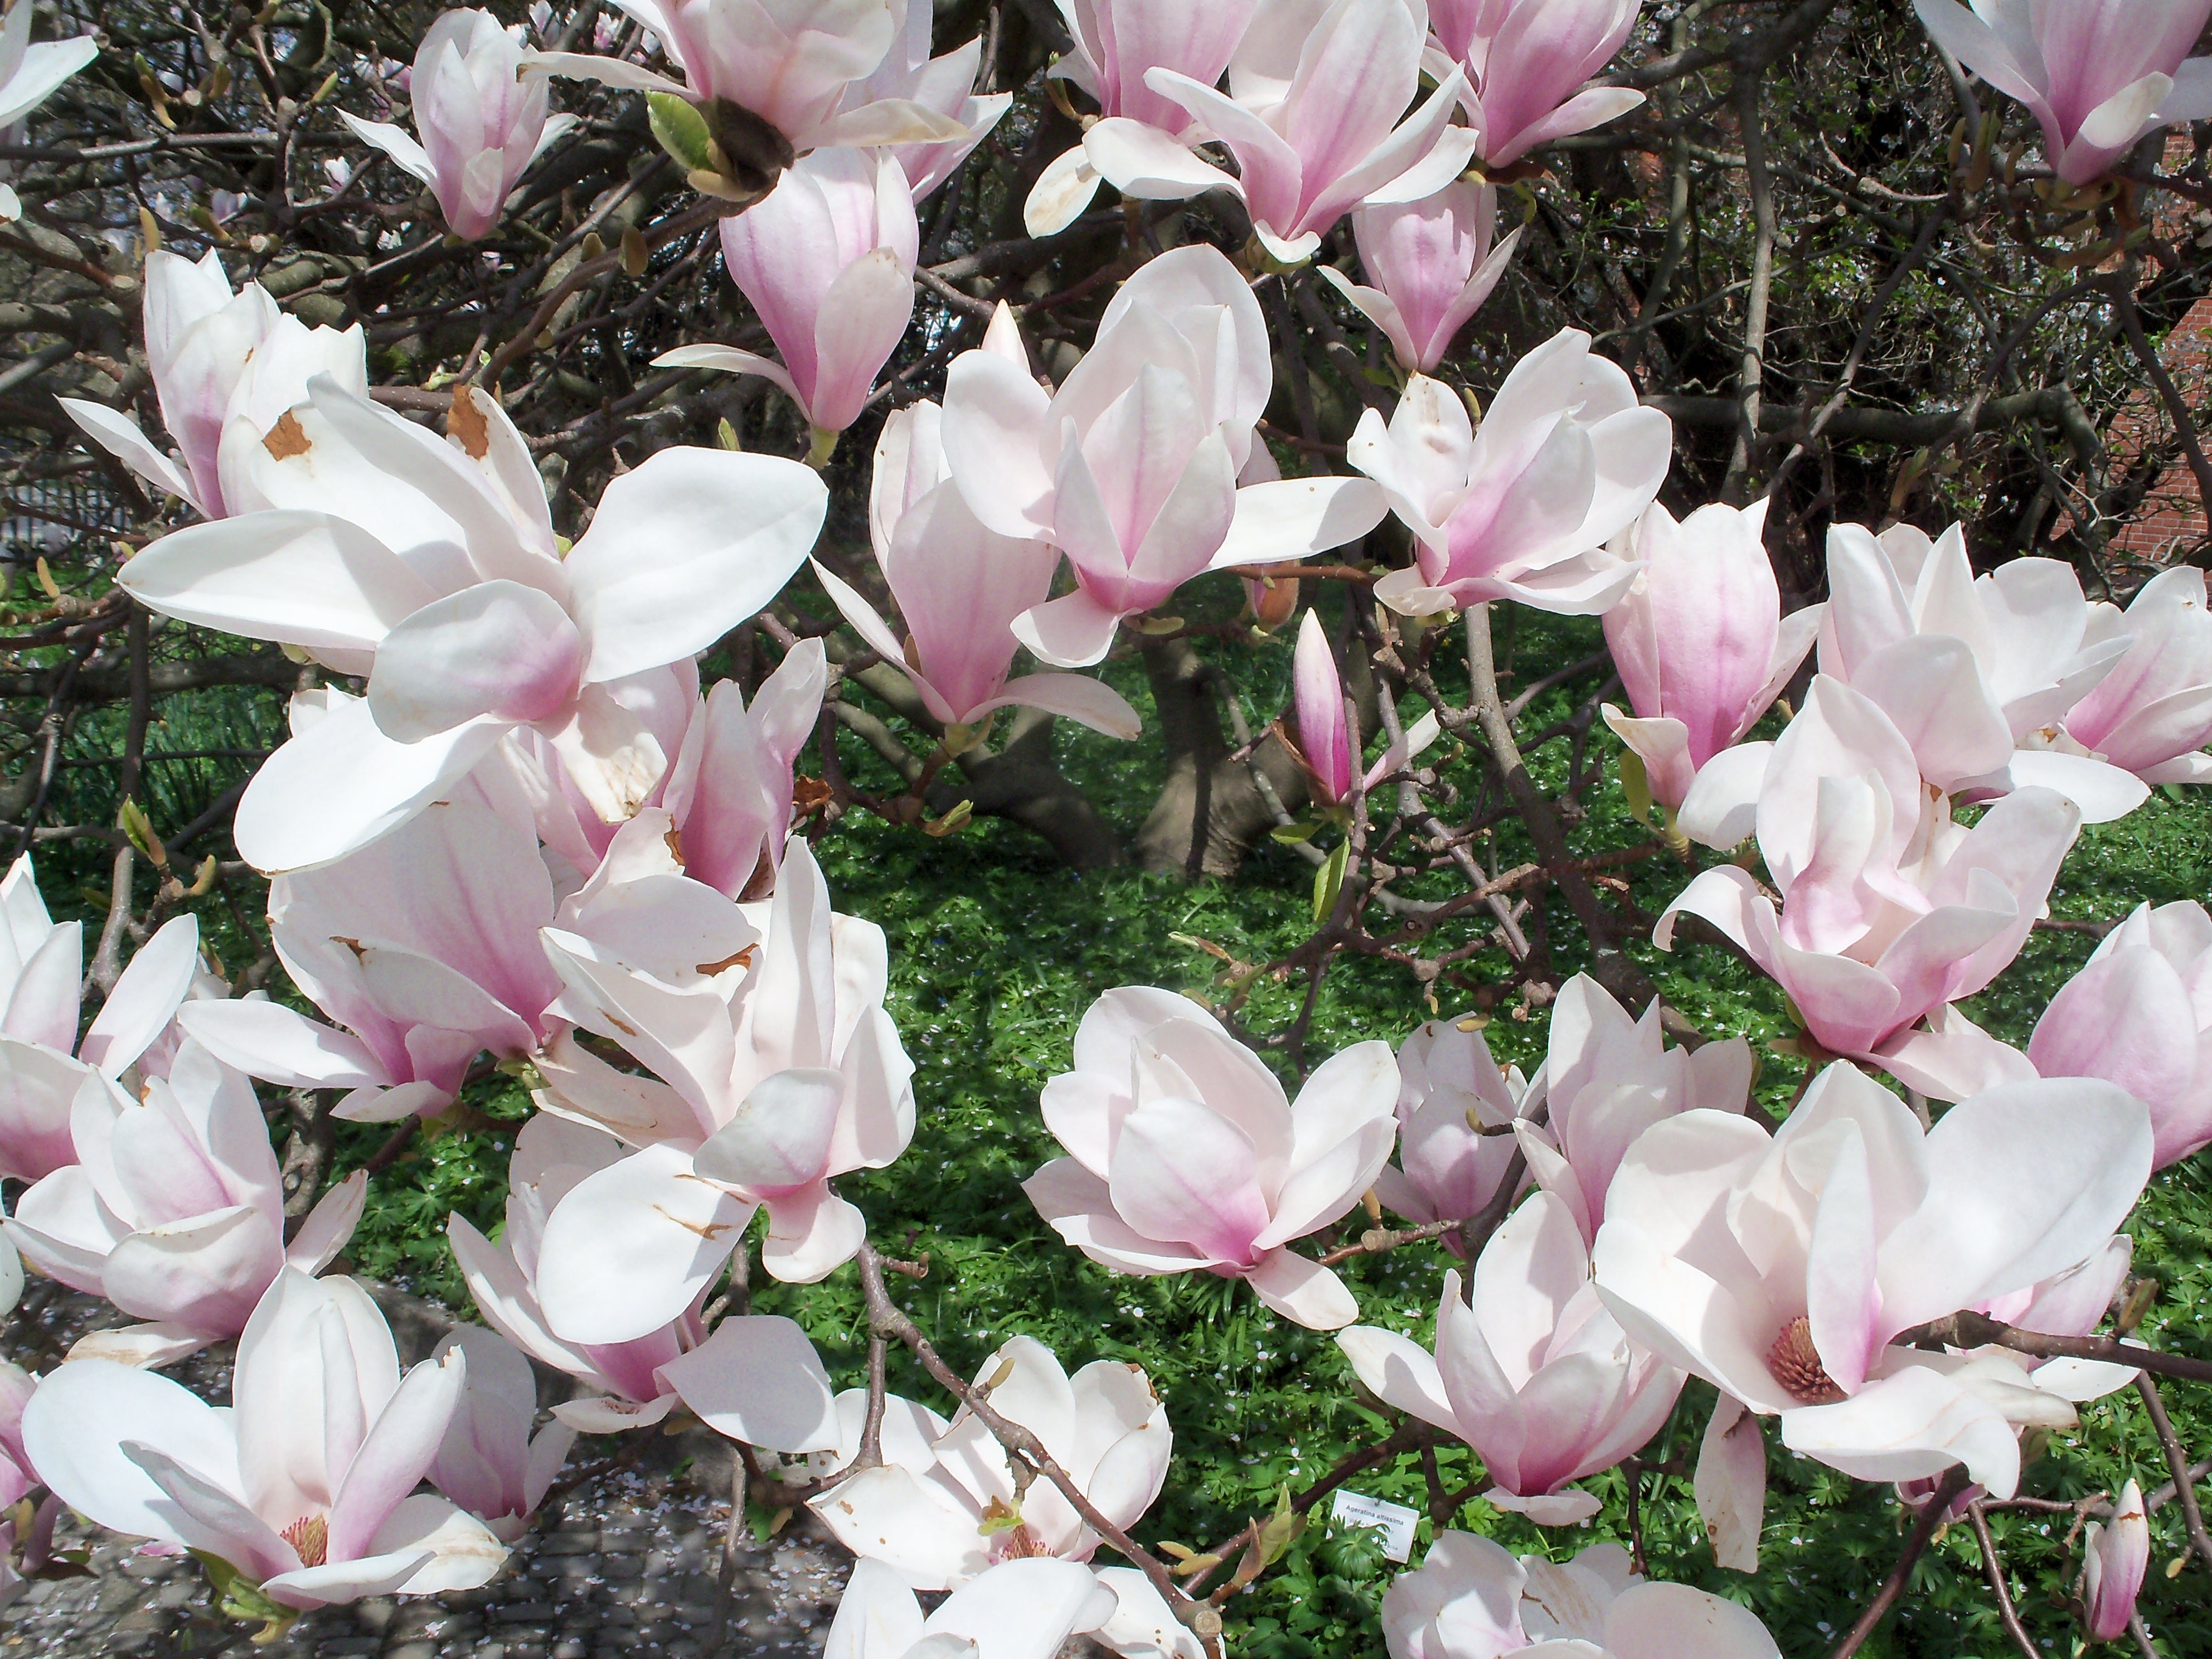
blossom, plant, flower, petal, spring, botany, pink, flora, flowers, shrub, cyclamen, magnolia, flowering plant, land plant